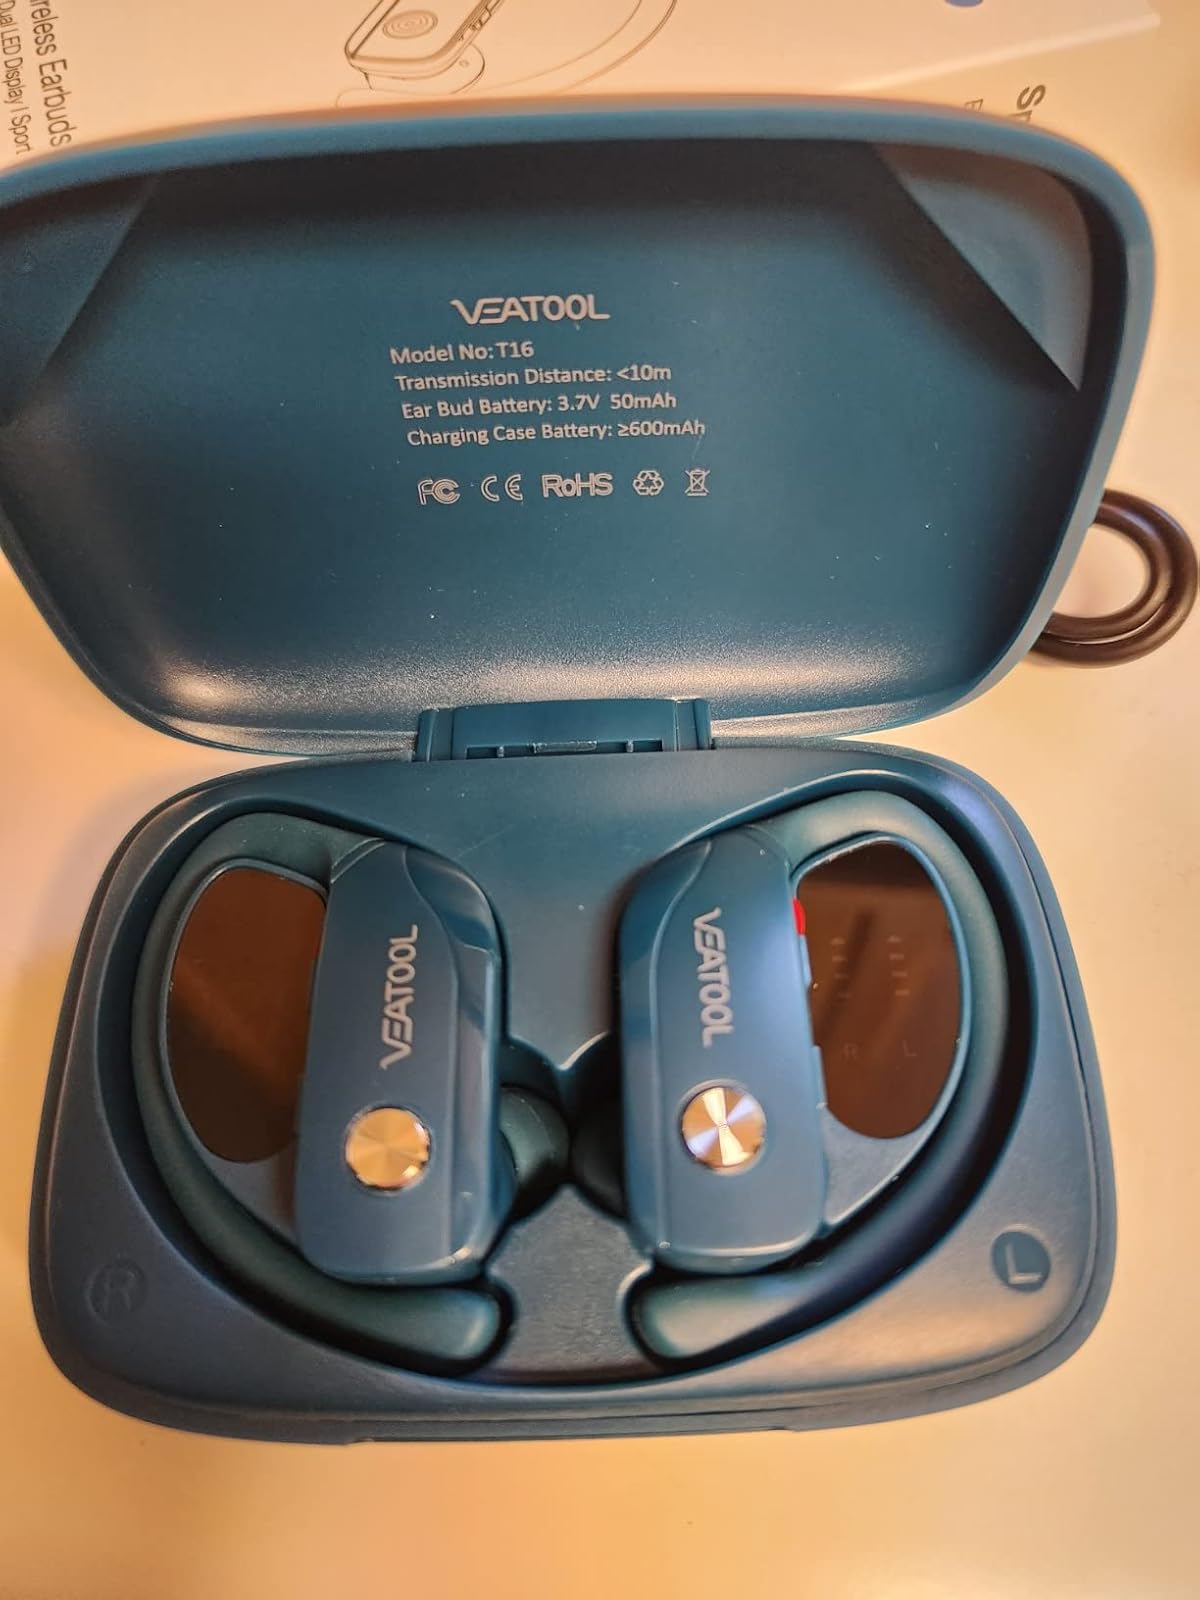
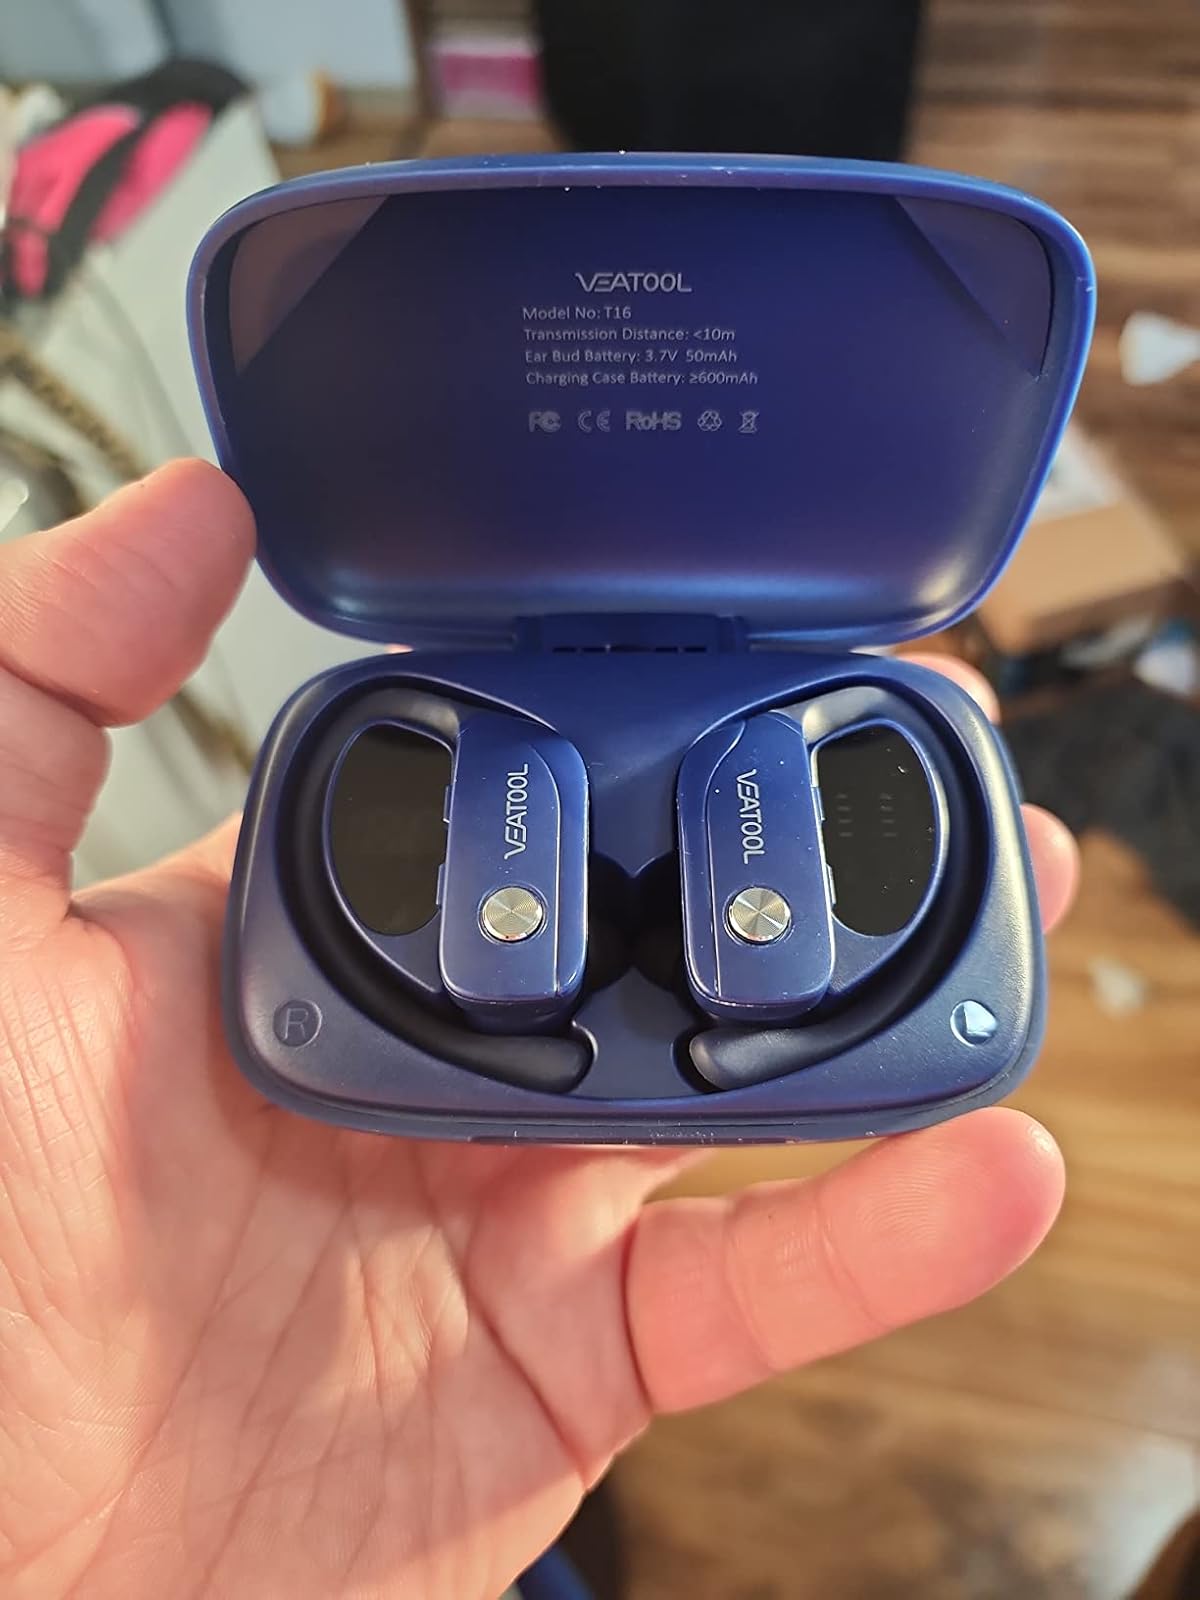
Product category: earbuds
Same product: no